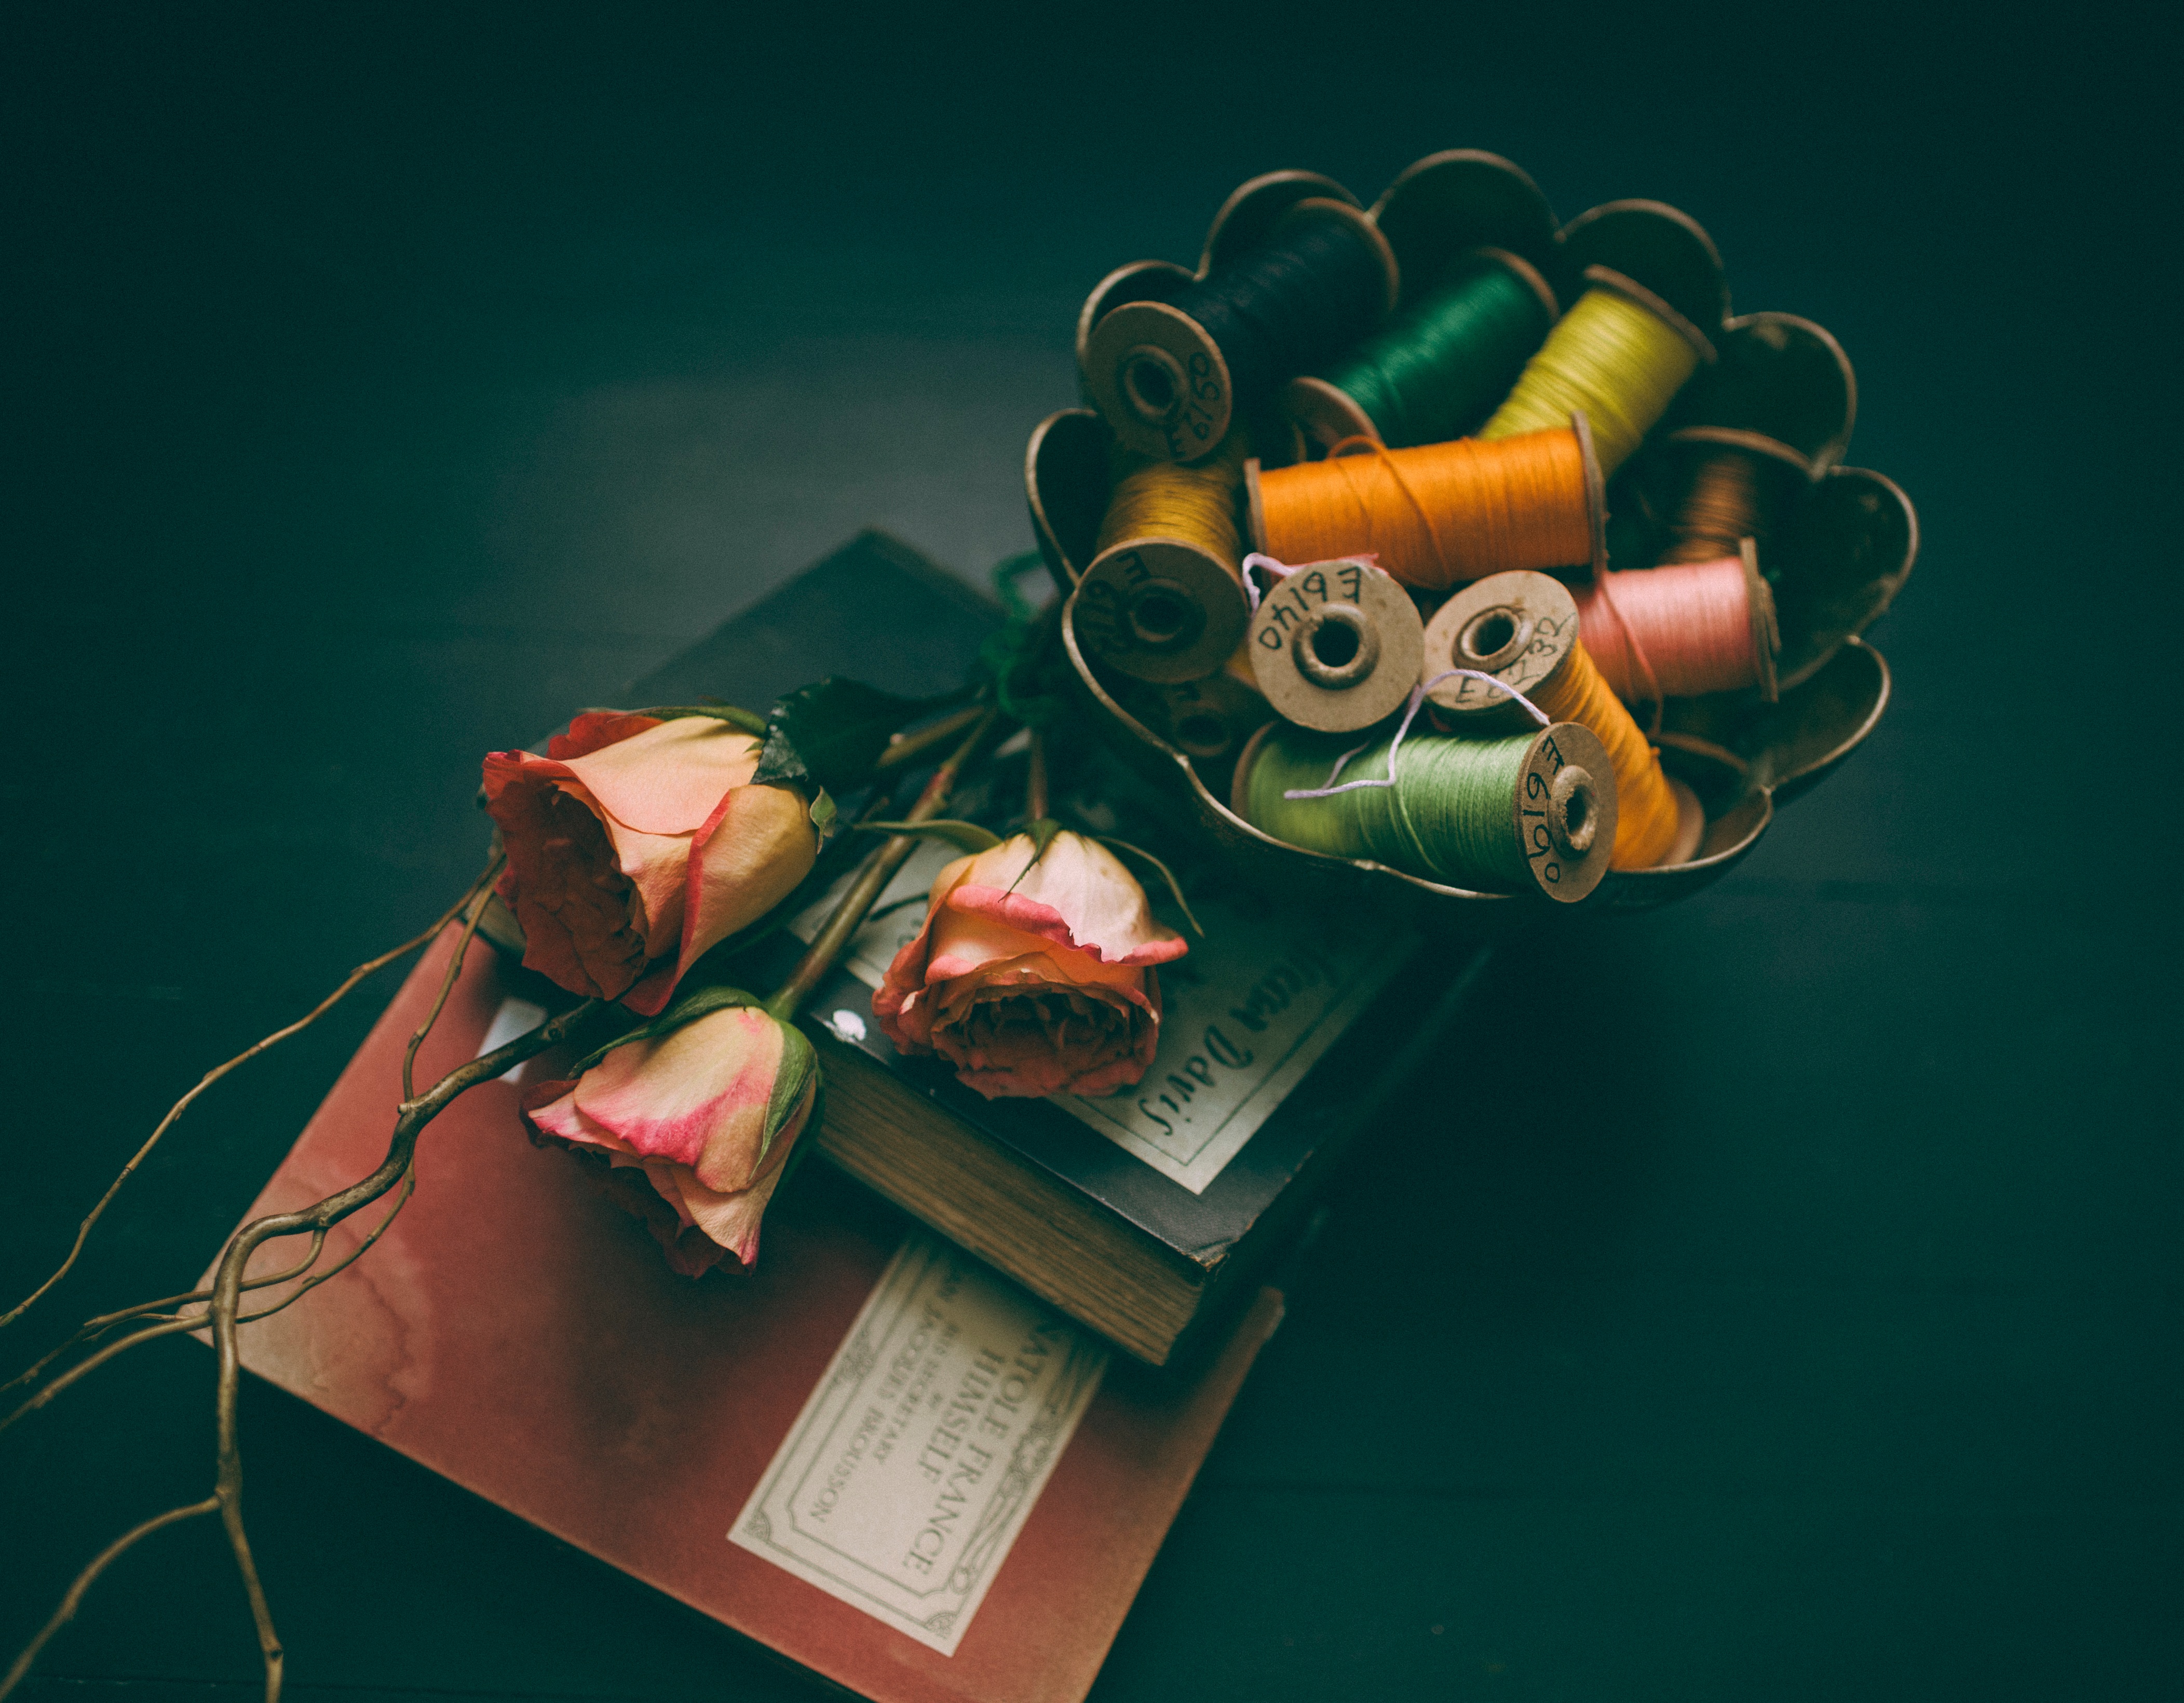
book, flower, rose, green, spool, thread, art, illustration, organ, cartoon, screenshot, computer wallpaper